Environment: real
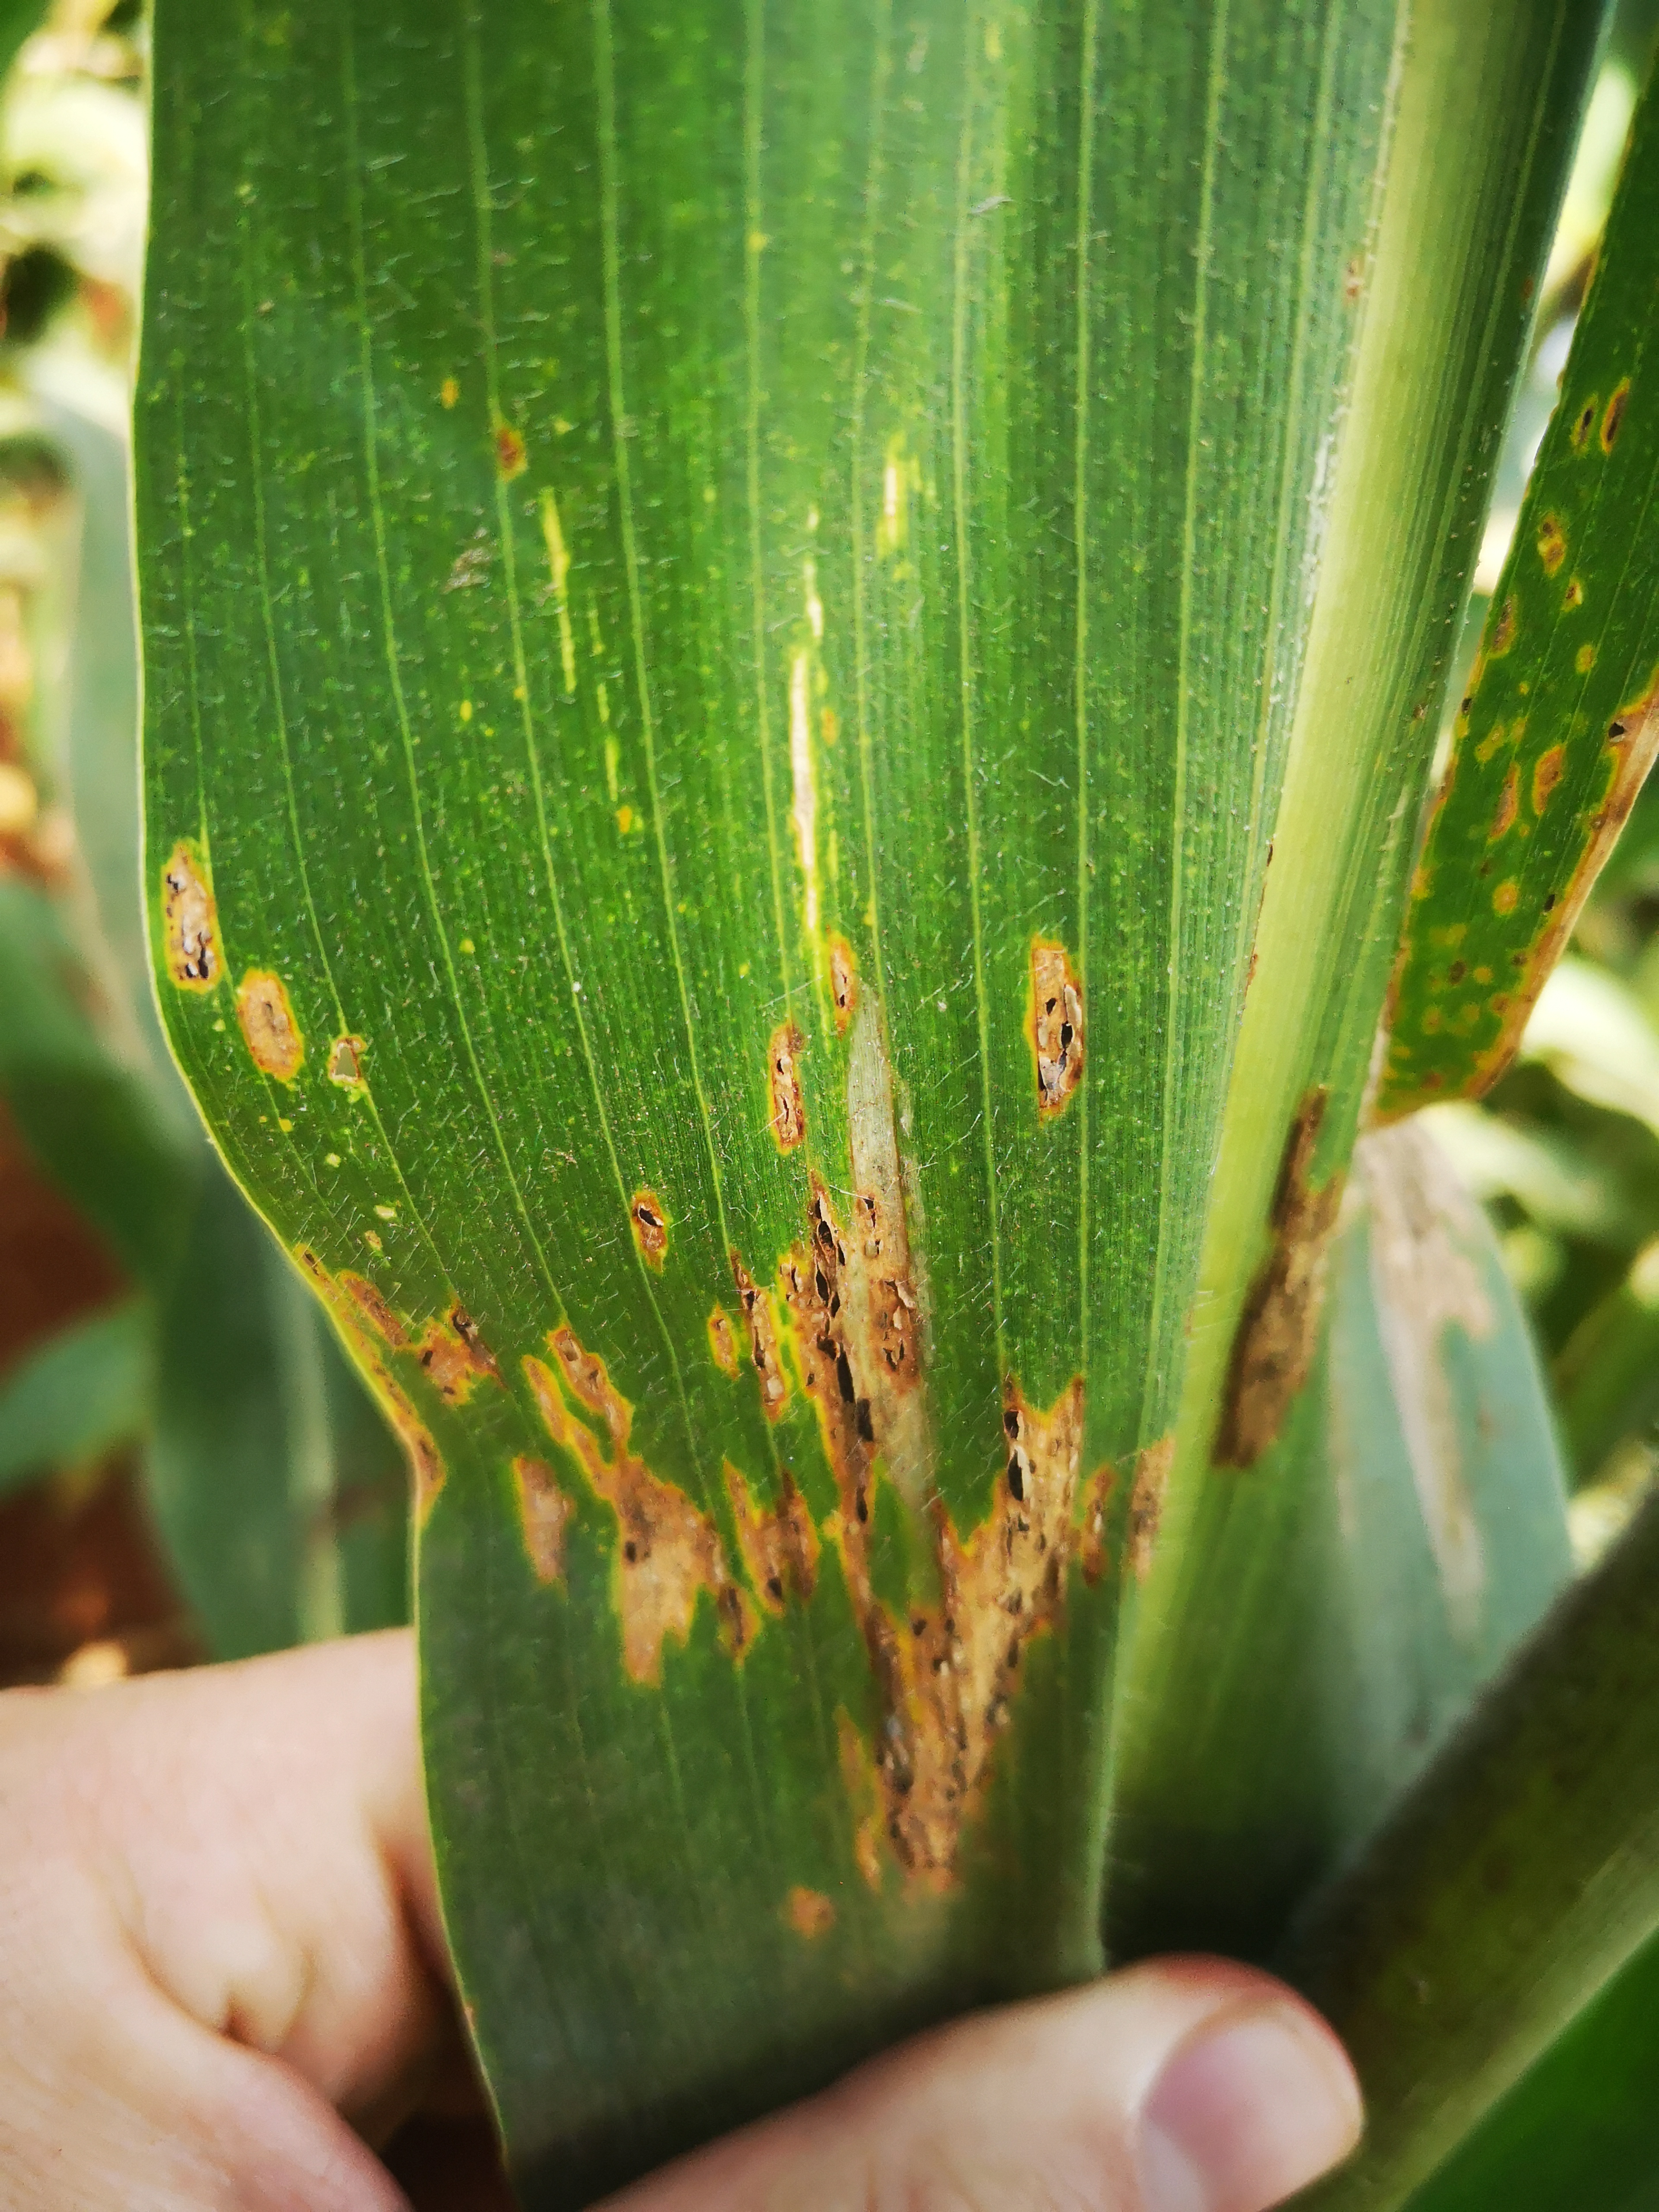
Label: common_rust